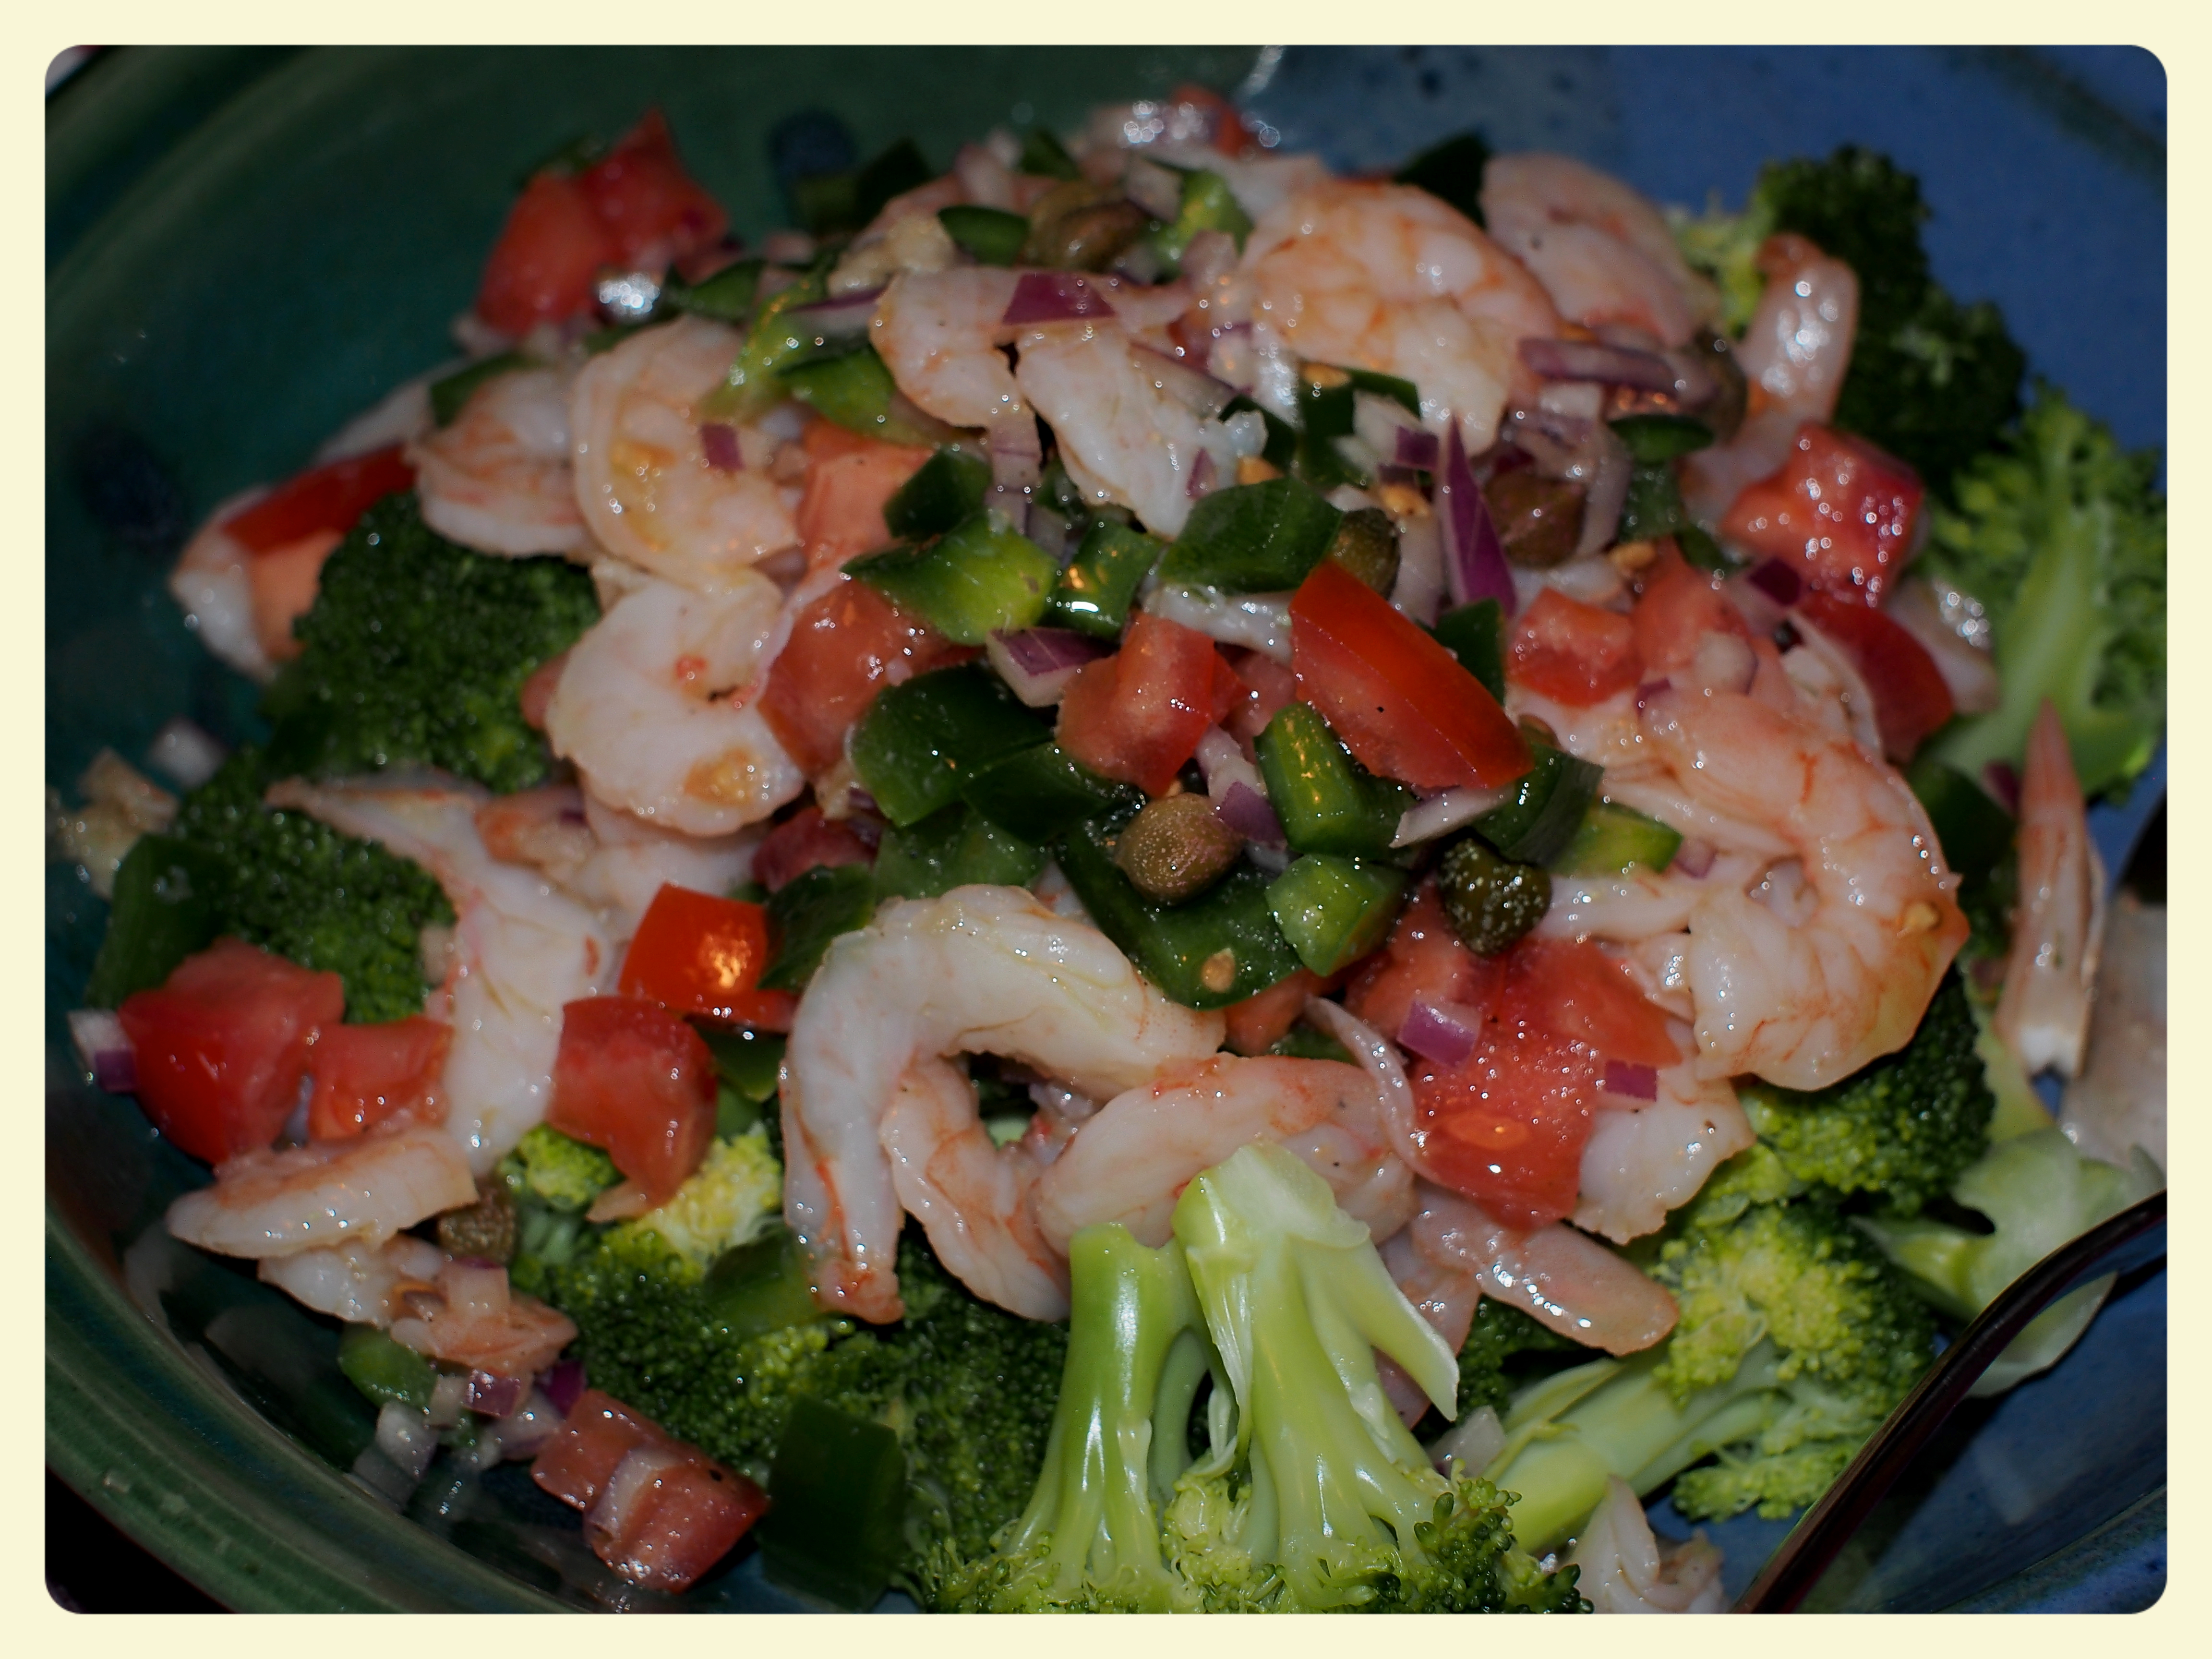
dish, food, salad, cooking, produce, vegetable, seafood, fresh, cuisine, homemade, broccoli, shrimp, crisp, portuguese, oliveoil, acidic, tangy